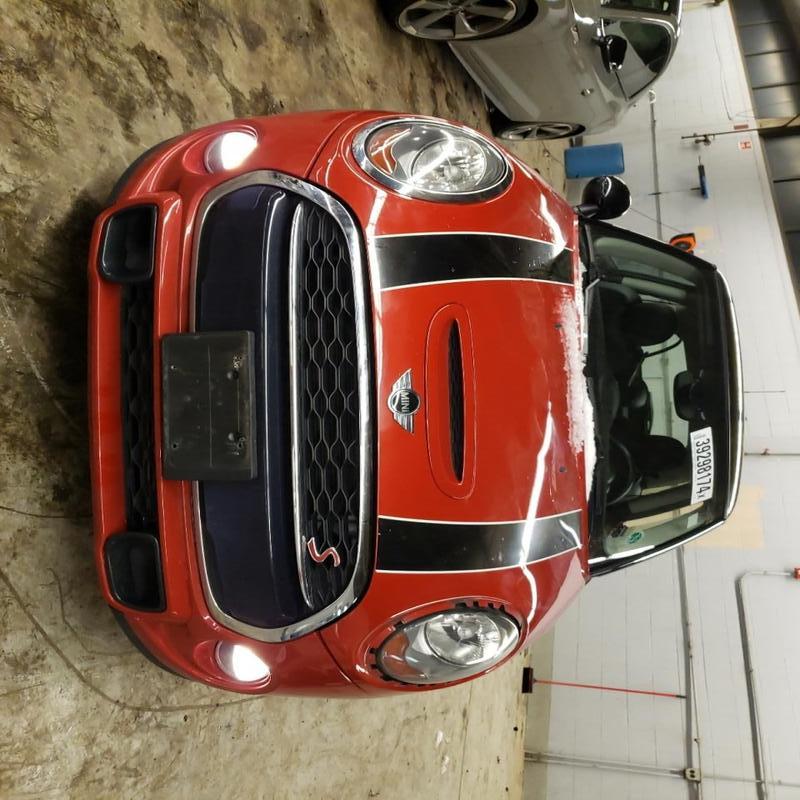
Aucun dommage détecté.
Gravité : aucun